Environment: real
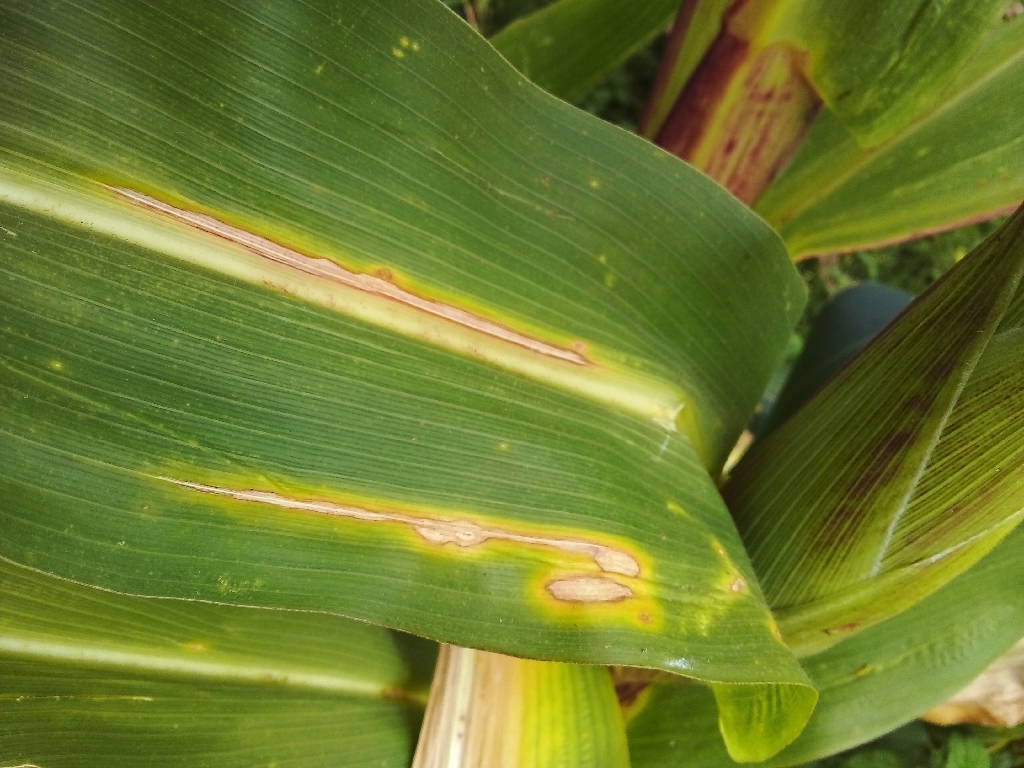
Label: northern_corn_leaf_blight